Administrative divisions of Thailand

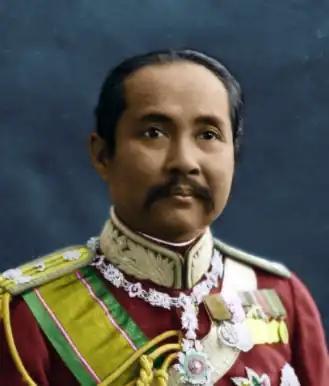
Chulalongkorn, Father of Modern Thailand

Changwat or provinces is the first level of administration, the highest level, of Thailand. Thailand is separated into 76 provinces, though commonly mistaken as 77 provinces due to Bangkok's former status as a province itself. This is the highest level of administrative division within the kingdom. Each of the provinces are led by governor. The changwat is responsible for implementing state policy and enforcing laws.